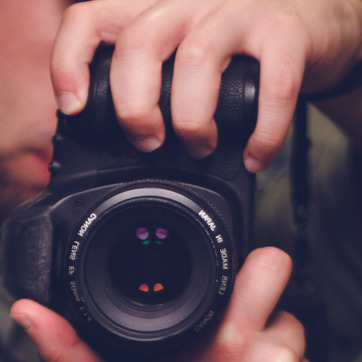
Material: plastic